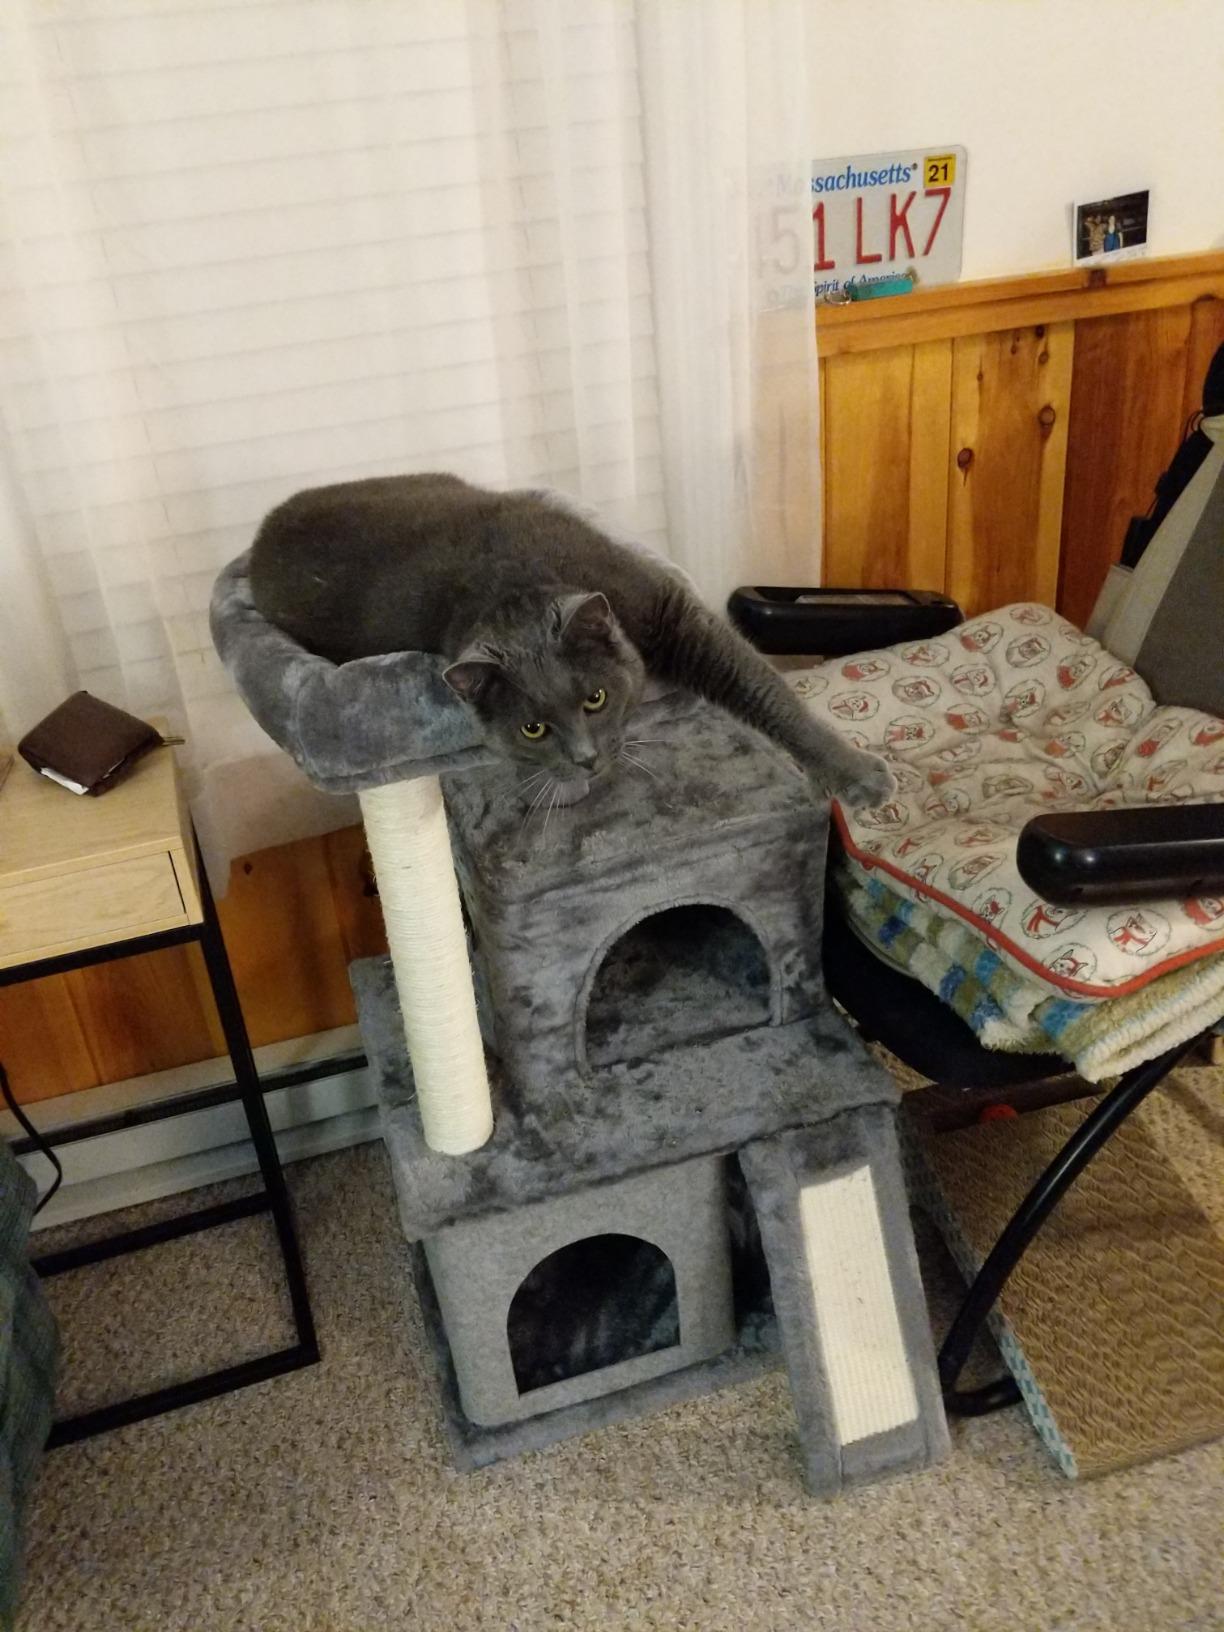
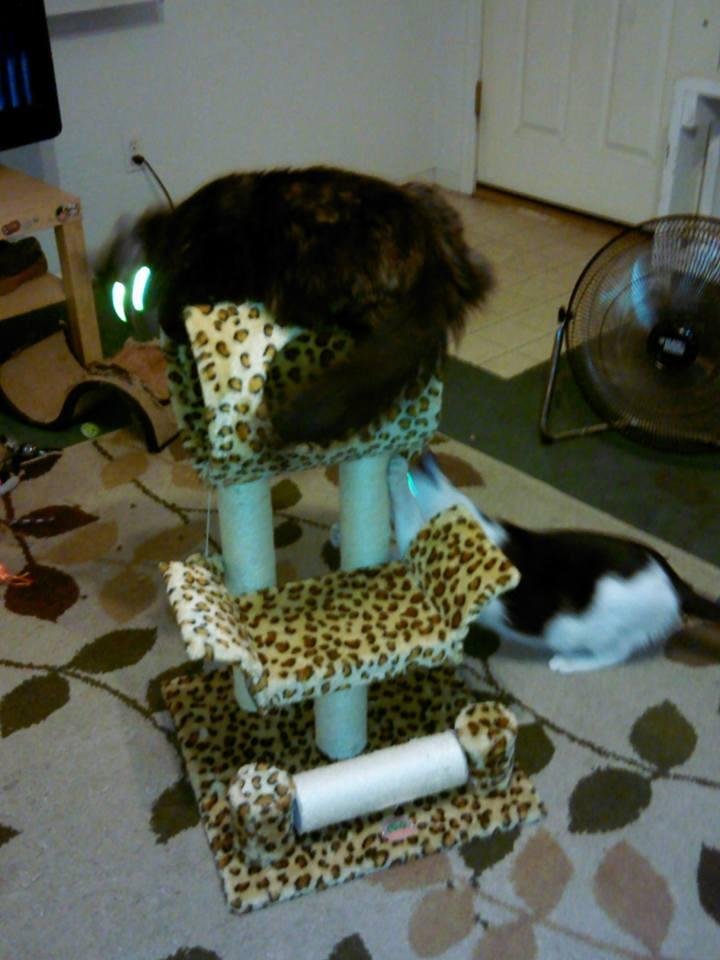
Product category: items_cat tree
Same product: no